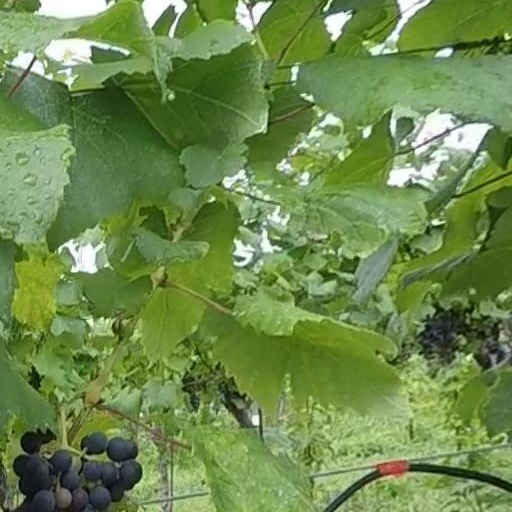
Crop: grape